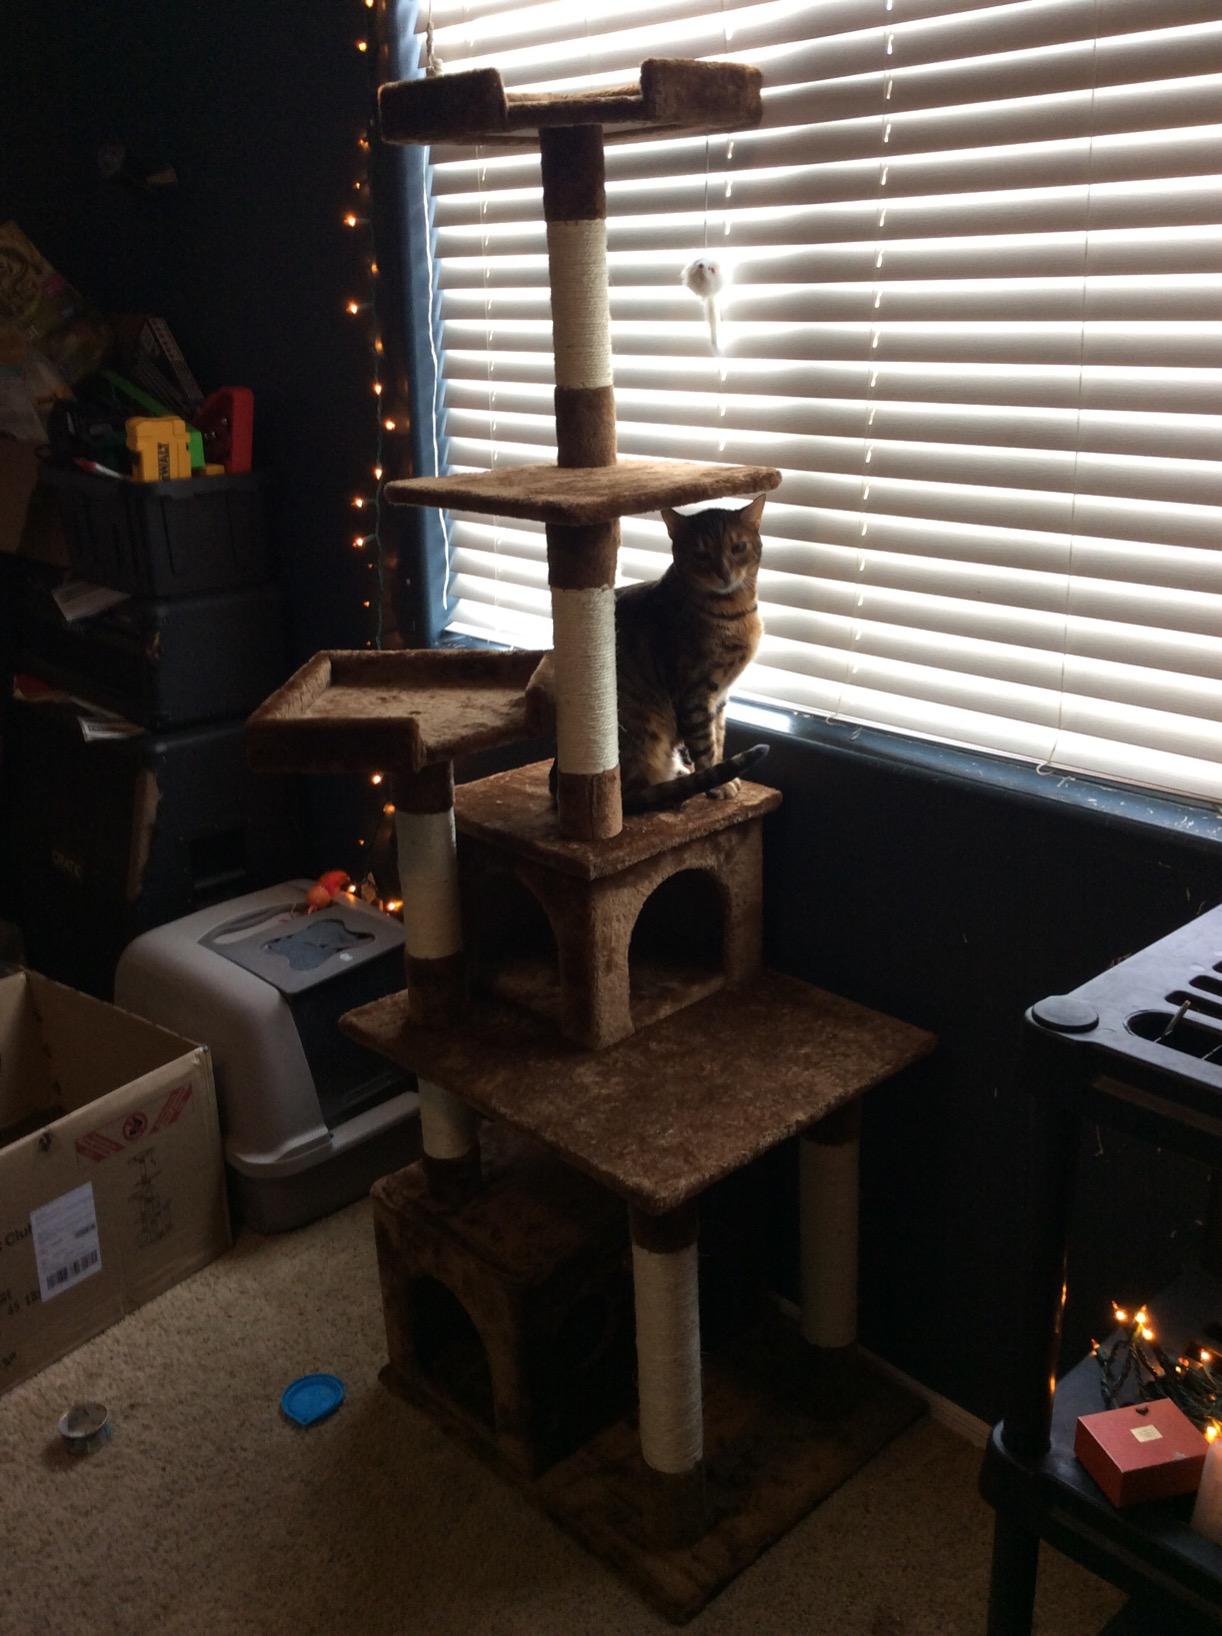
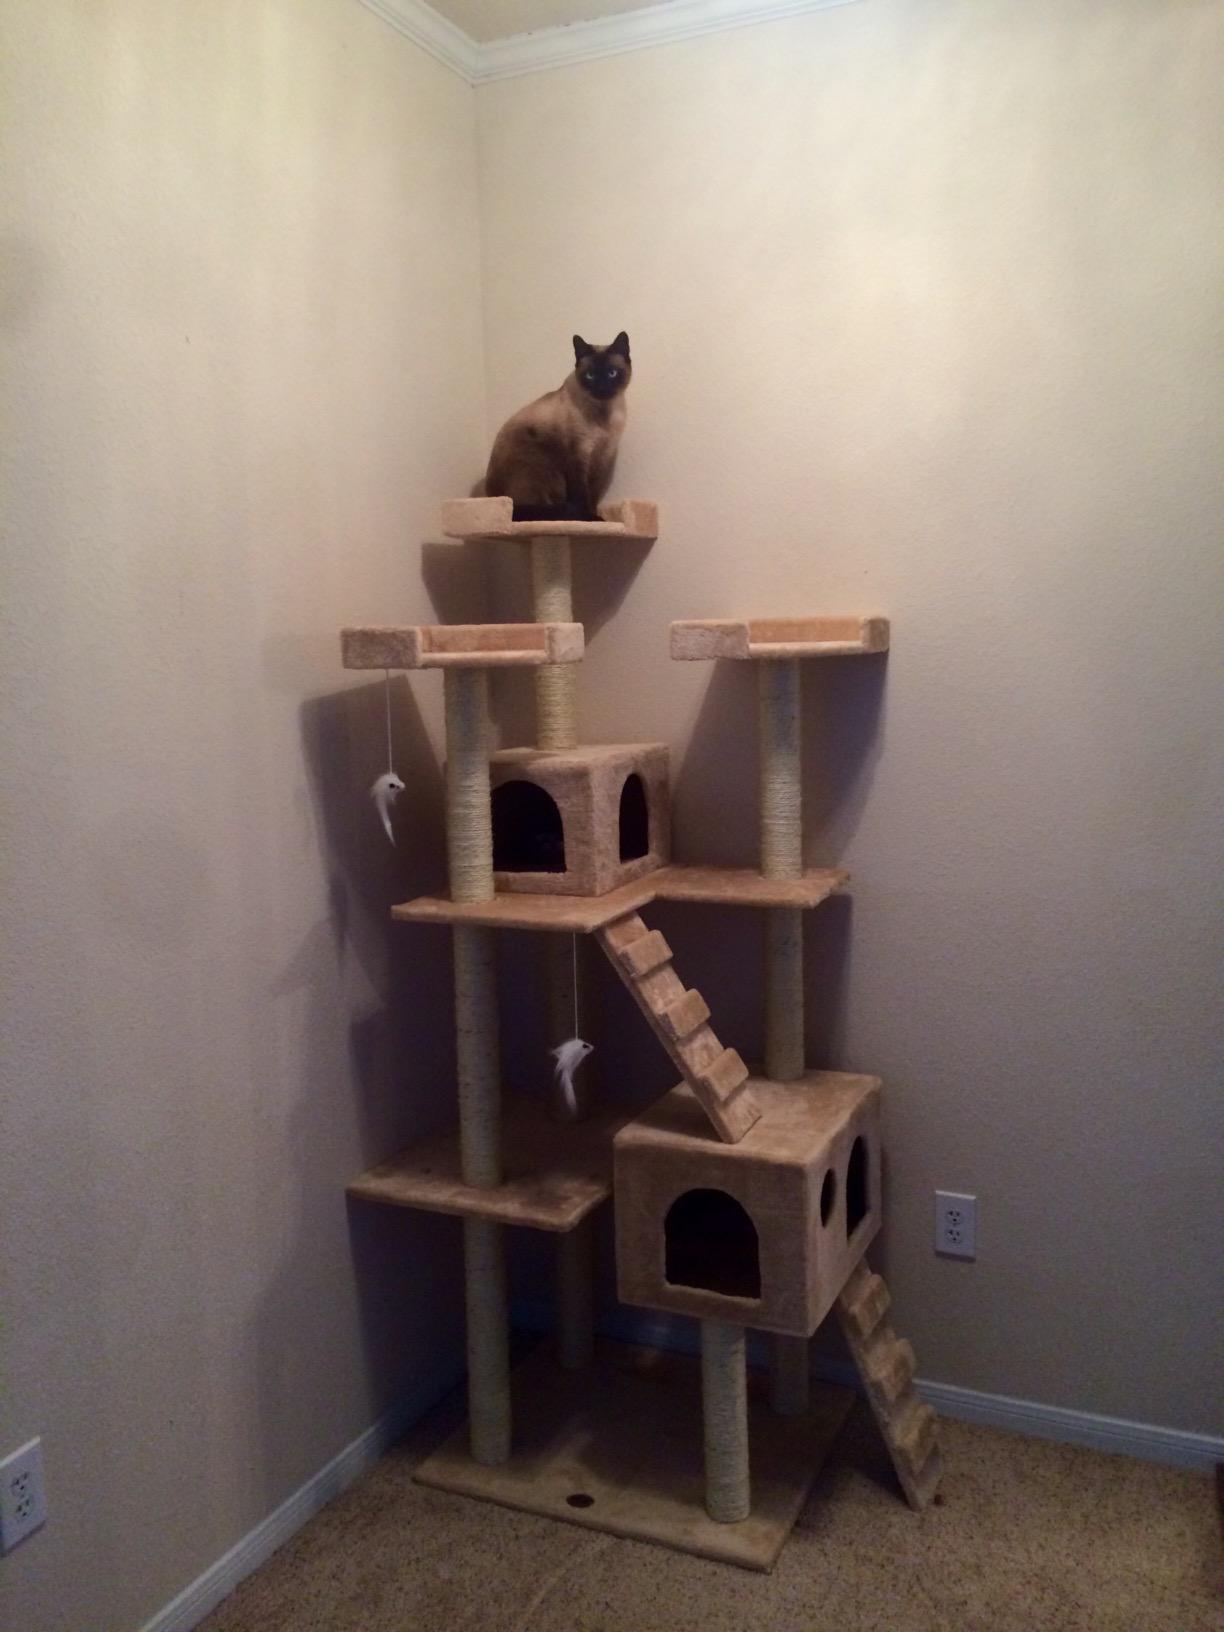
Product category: items_cat tree
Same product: no